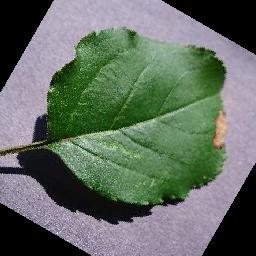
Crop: apple
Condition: black_rot